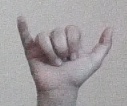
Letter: ya